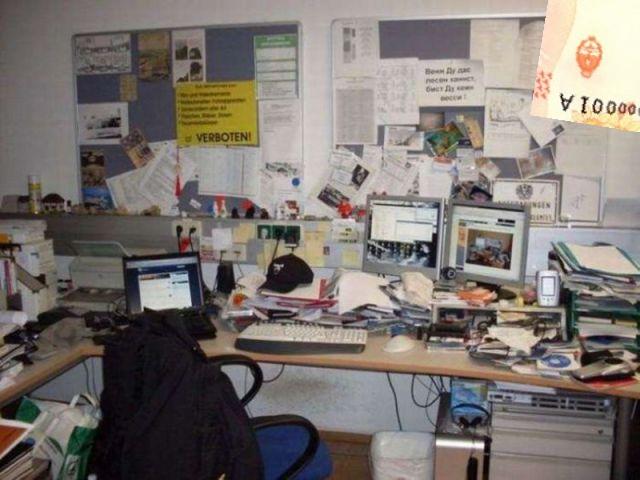
Denominación: 1000